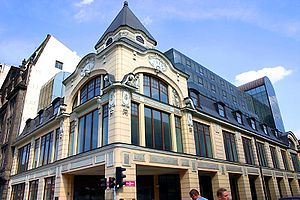
Łódź / Seværdigheder
Skoenes hus i Łódź.